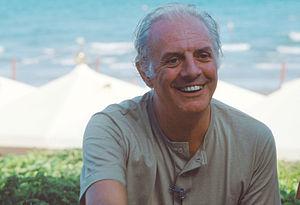
Dario Fo, né le 24 mars 1926 à Sangiano près de Varèse en Lombardie et mort le 13 octobre 2016 à Milan, est un écrivain italien, dramaturge, metteur en scène et acteur, ce qui en fait un « homme de théâtre complet ».